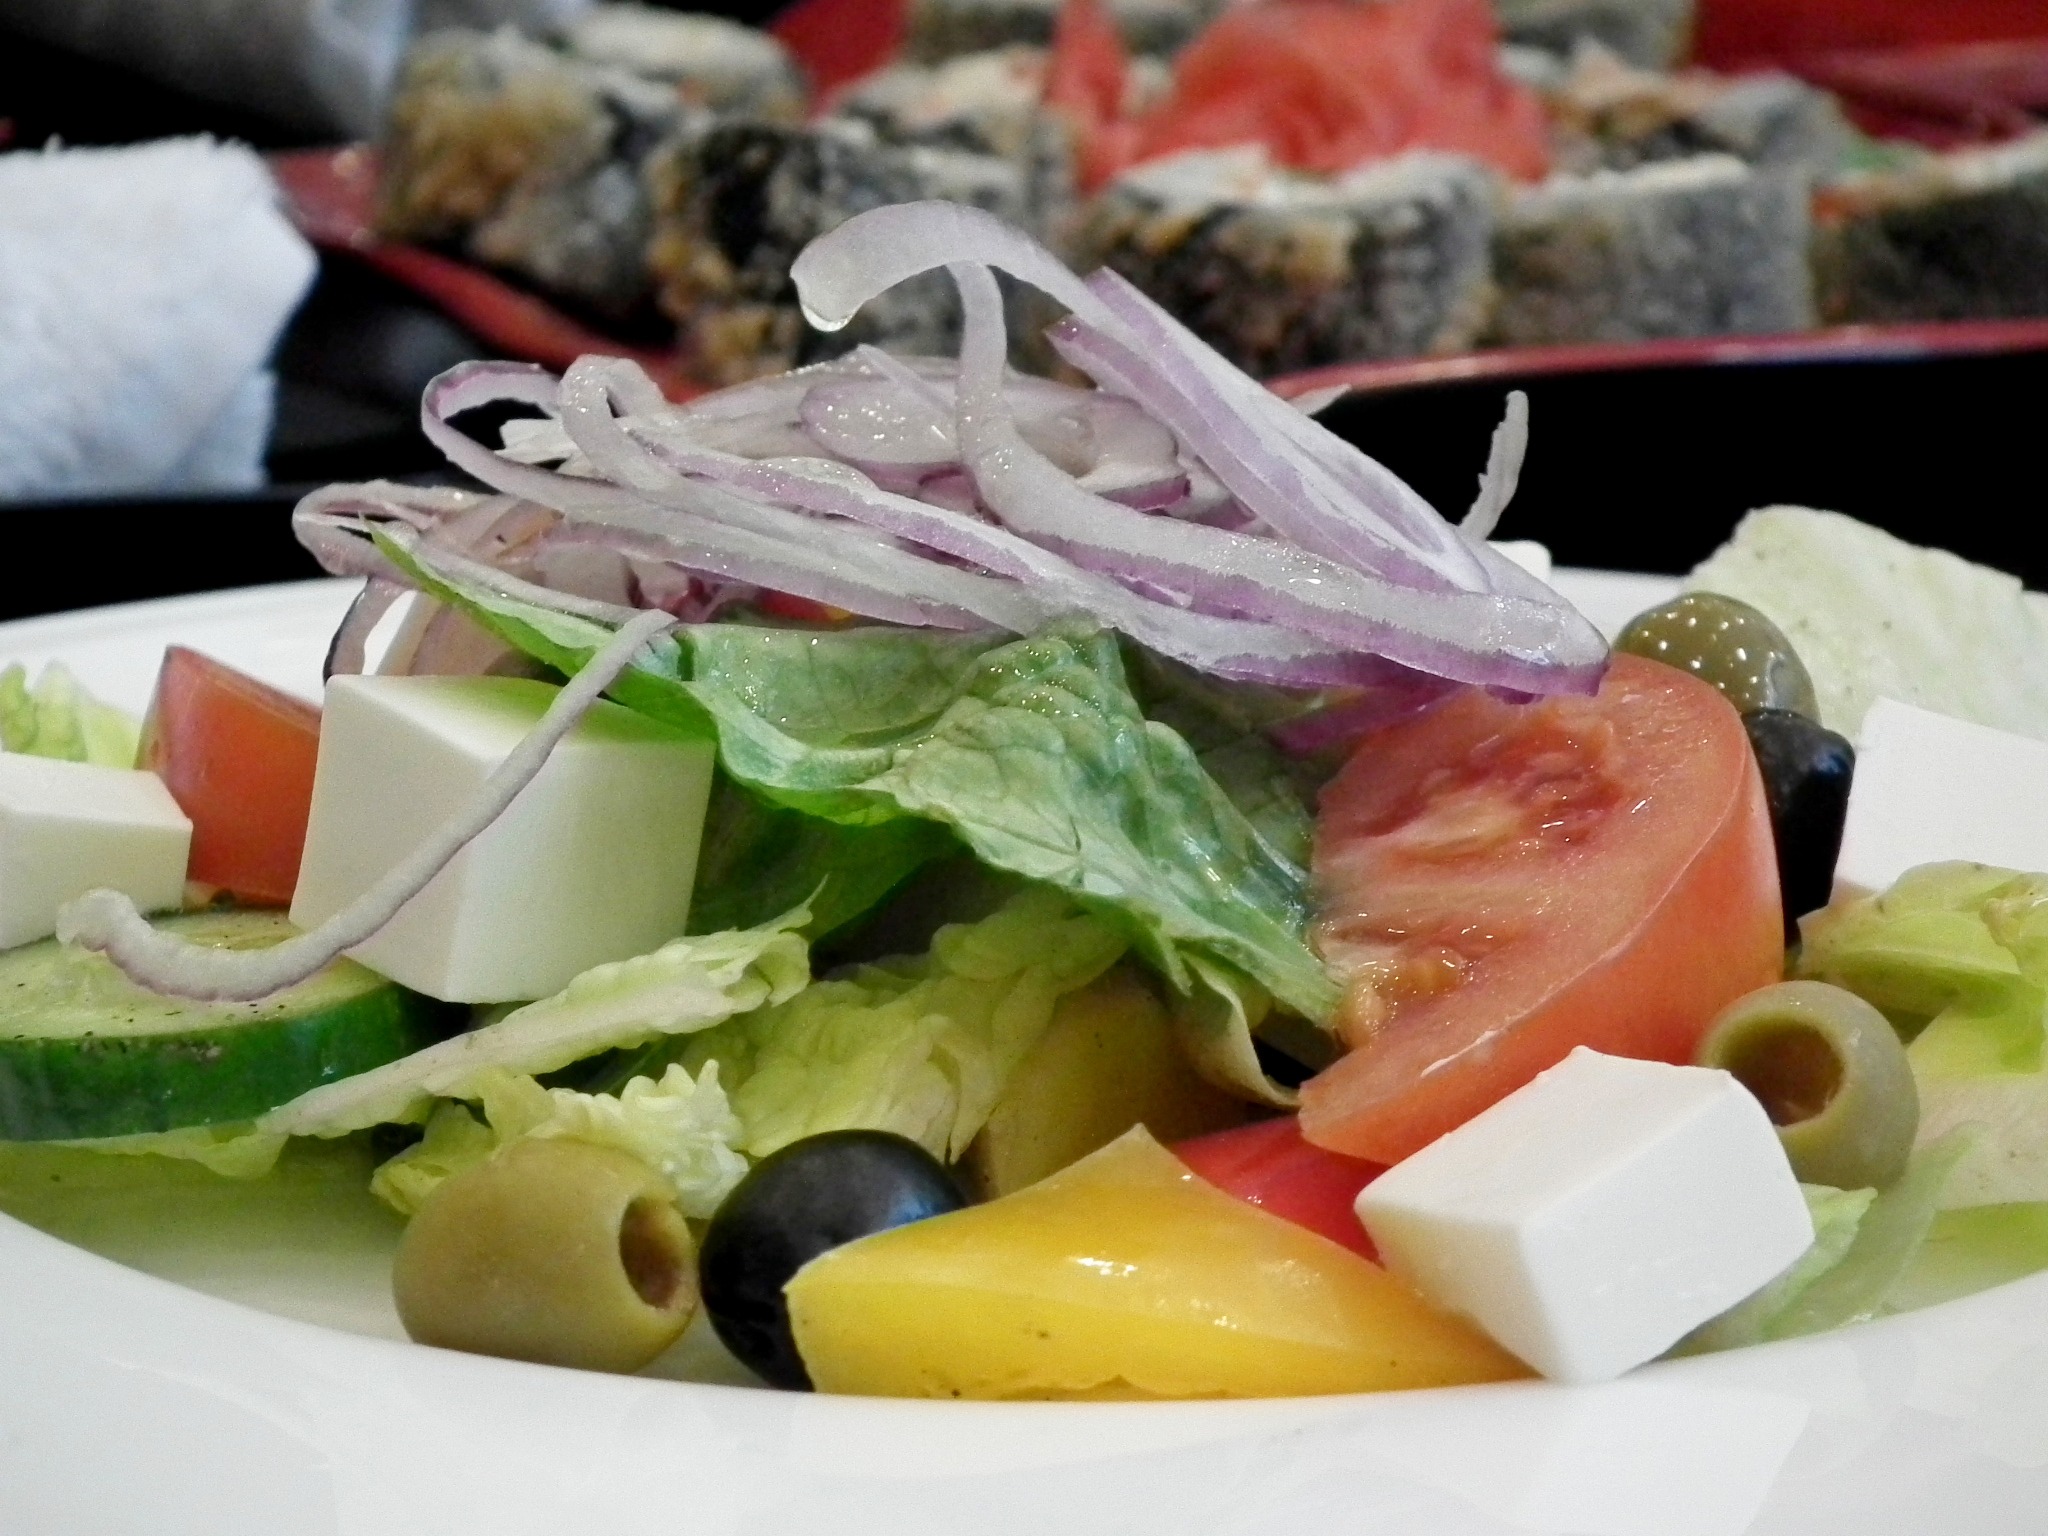
dish, meal, food, salad, produce, plate, kitchen, colorful, breakfast, lunch, cuisine, delicious, use, nutrition, vegetables, dinner, diet, taste, appetizer, useful, hors d oeuvre, greek salad